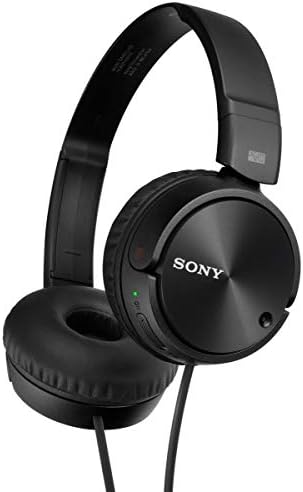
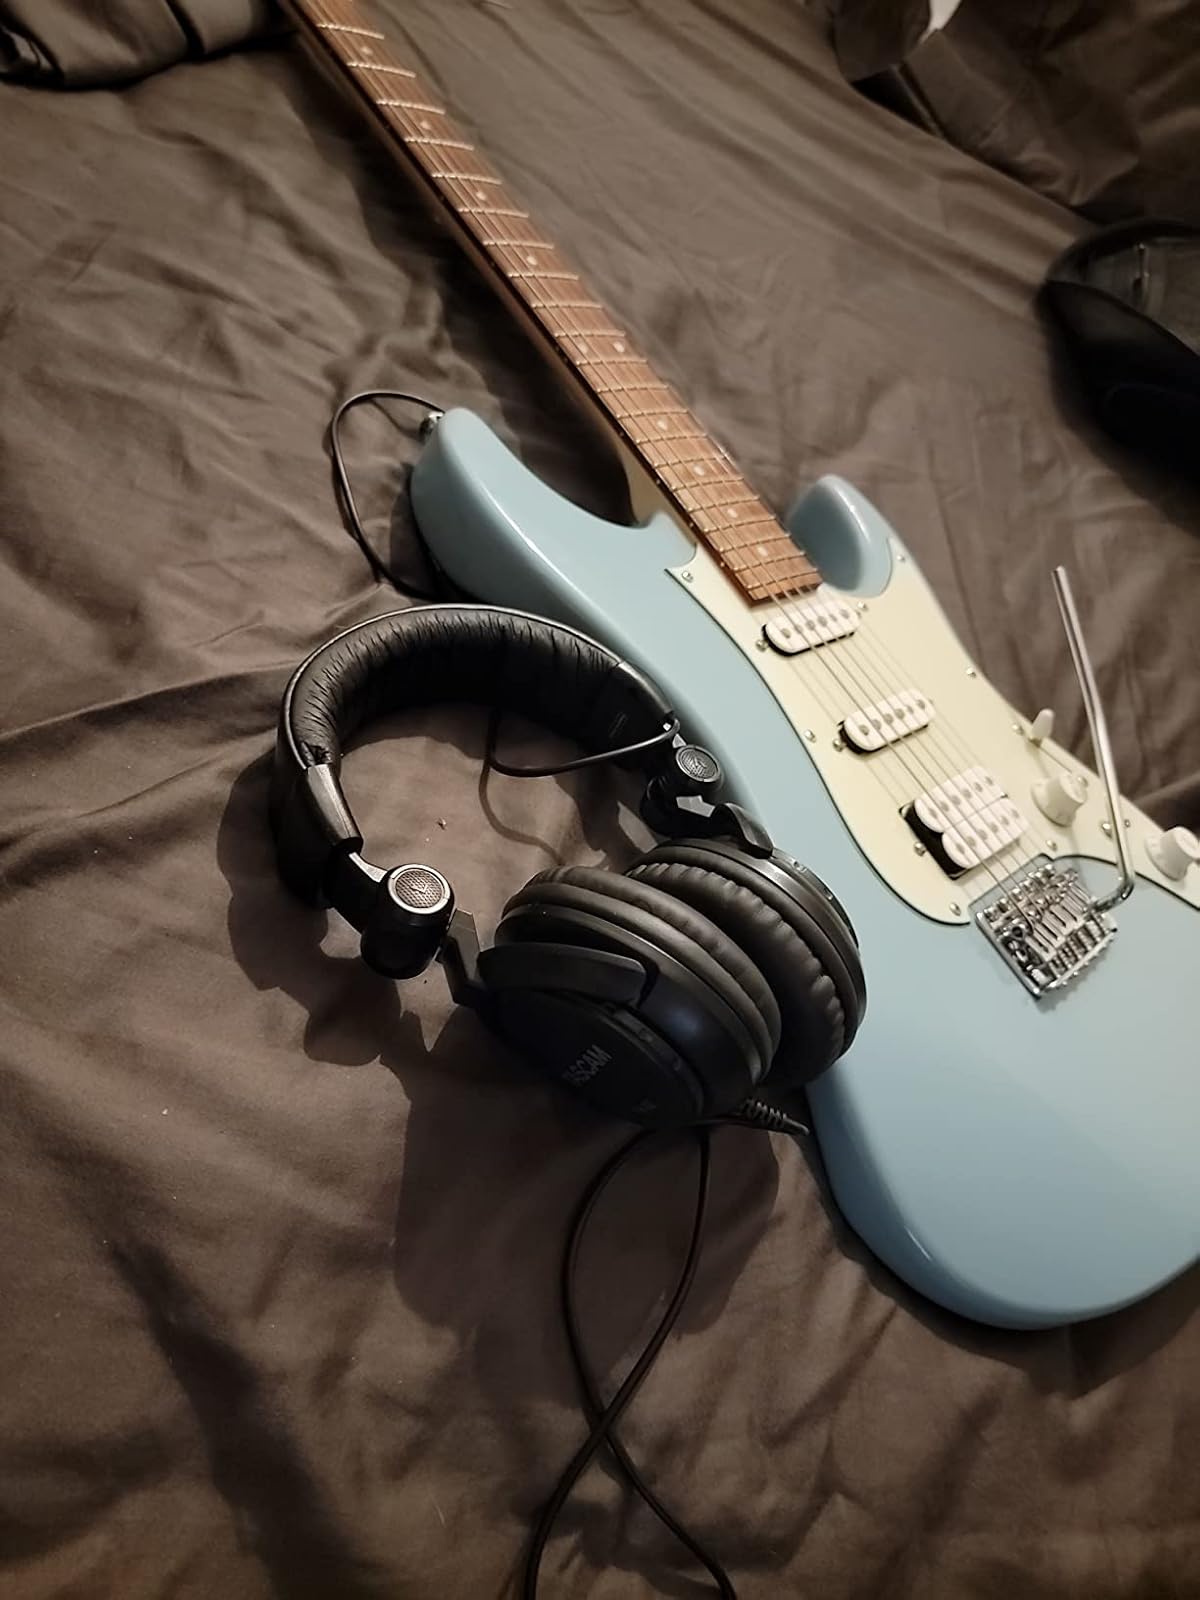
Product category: headphones
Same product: no